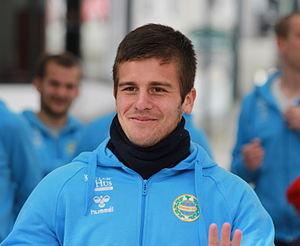
Diego Rubio est un footballeur international chilien né le 17 mai 1993 à Santiago. Il évolue au poste d'attaquant avec les Rapids du Colorado en MLS.